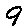
Label: 9